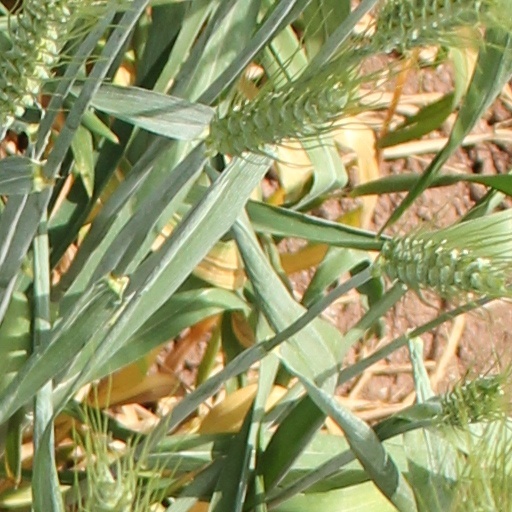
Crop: wheat